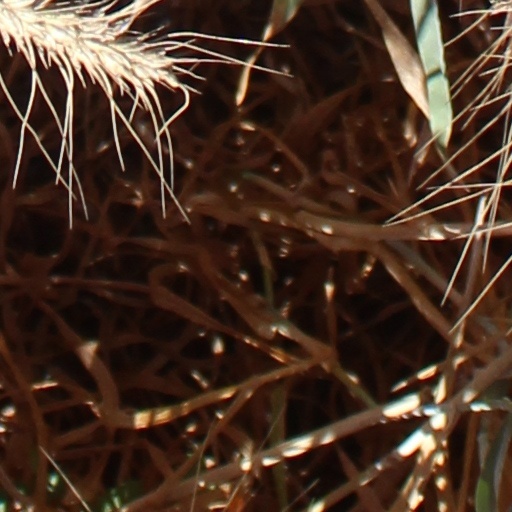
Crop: wheat